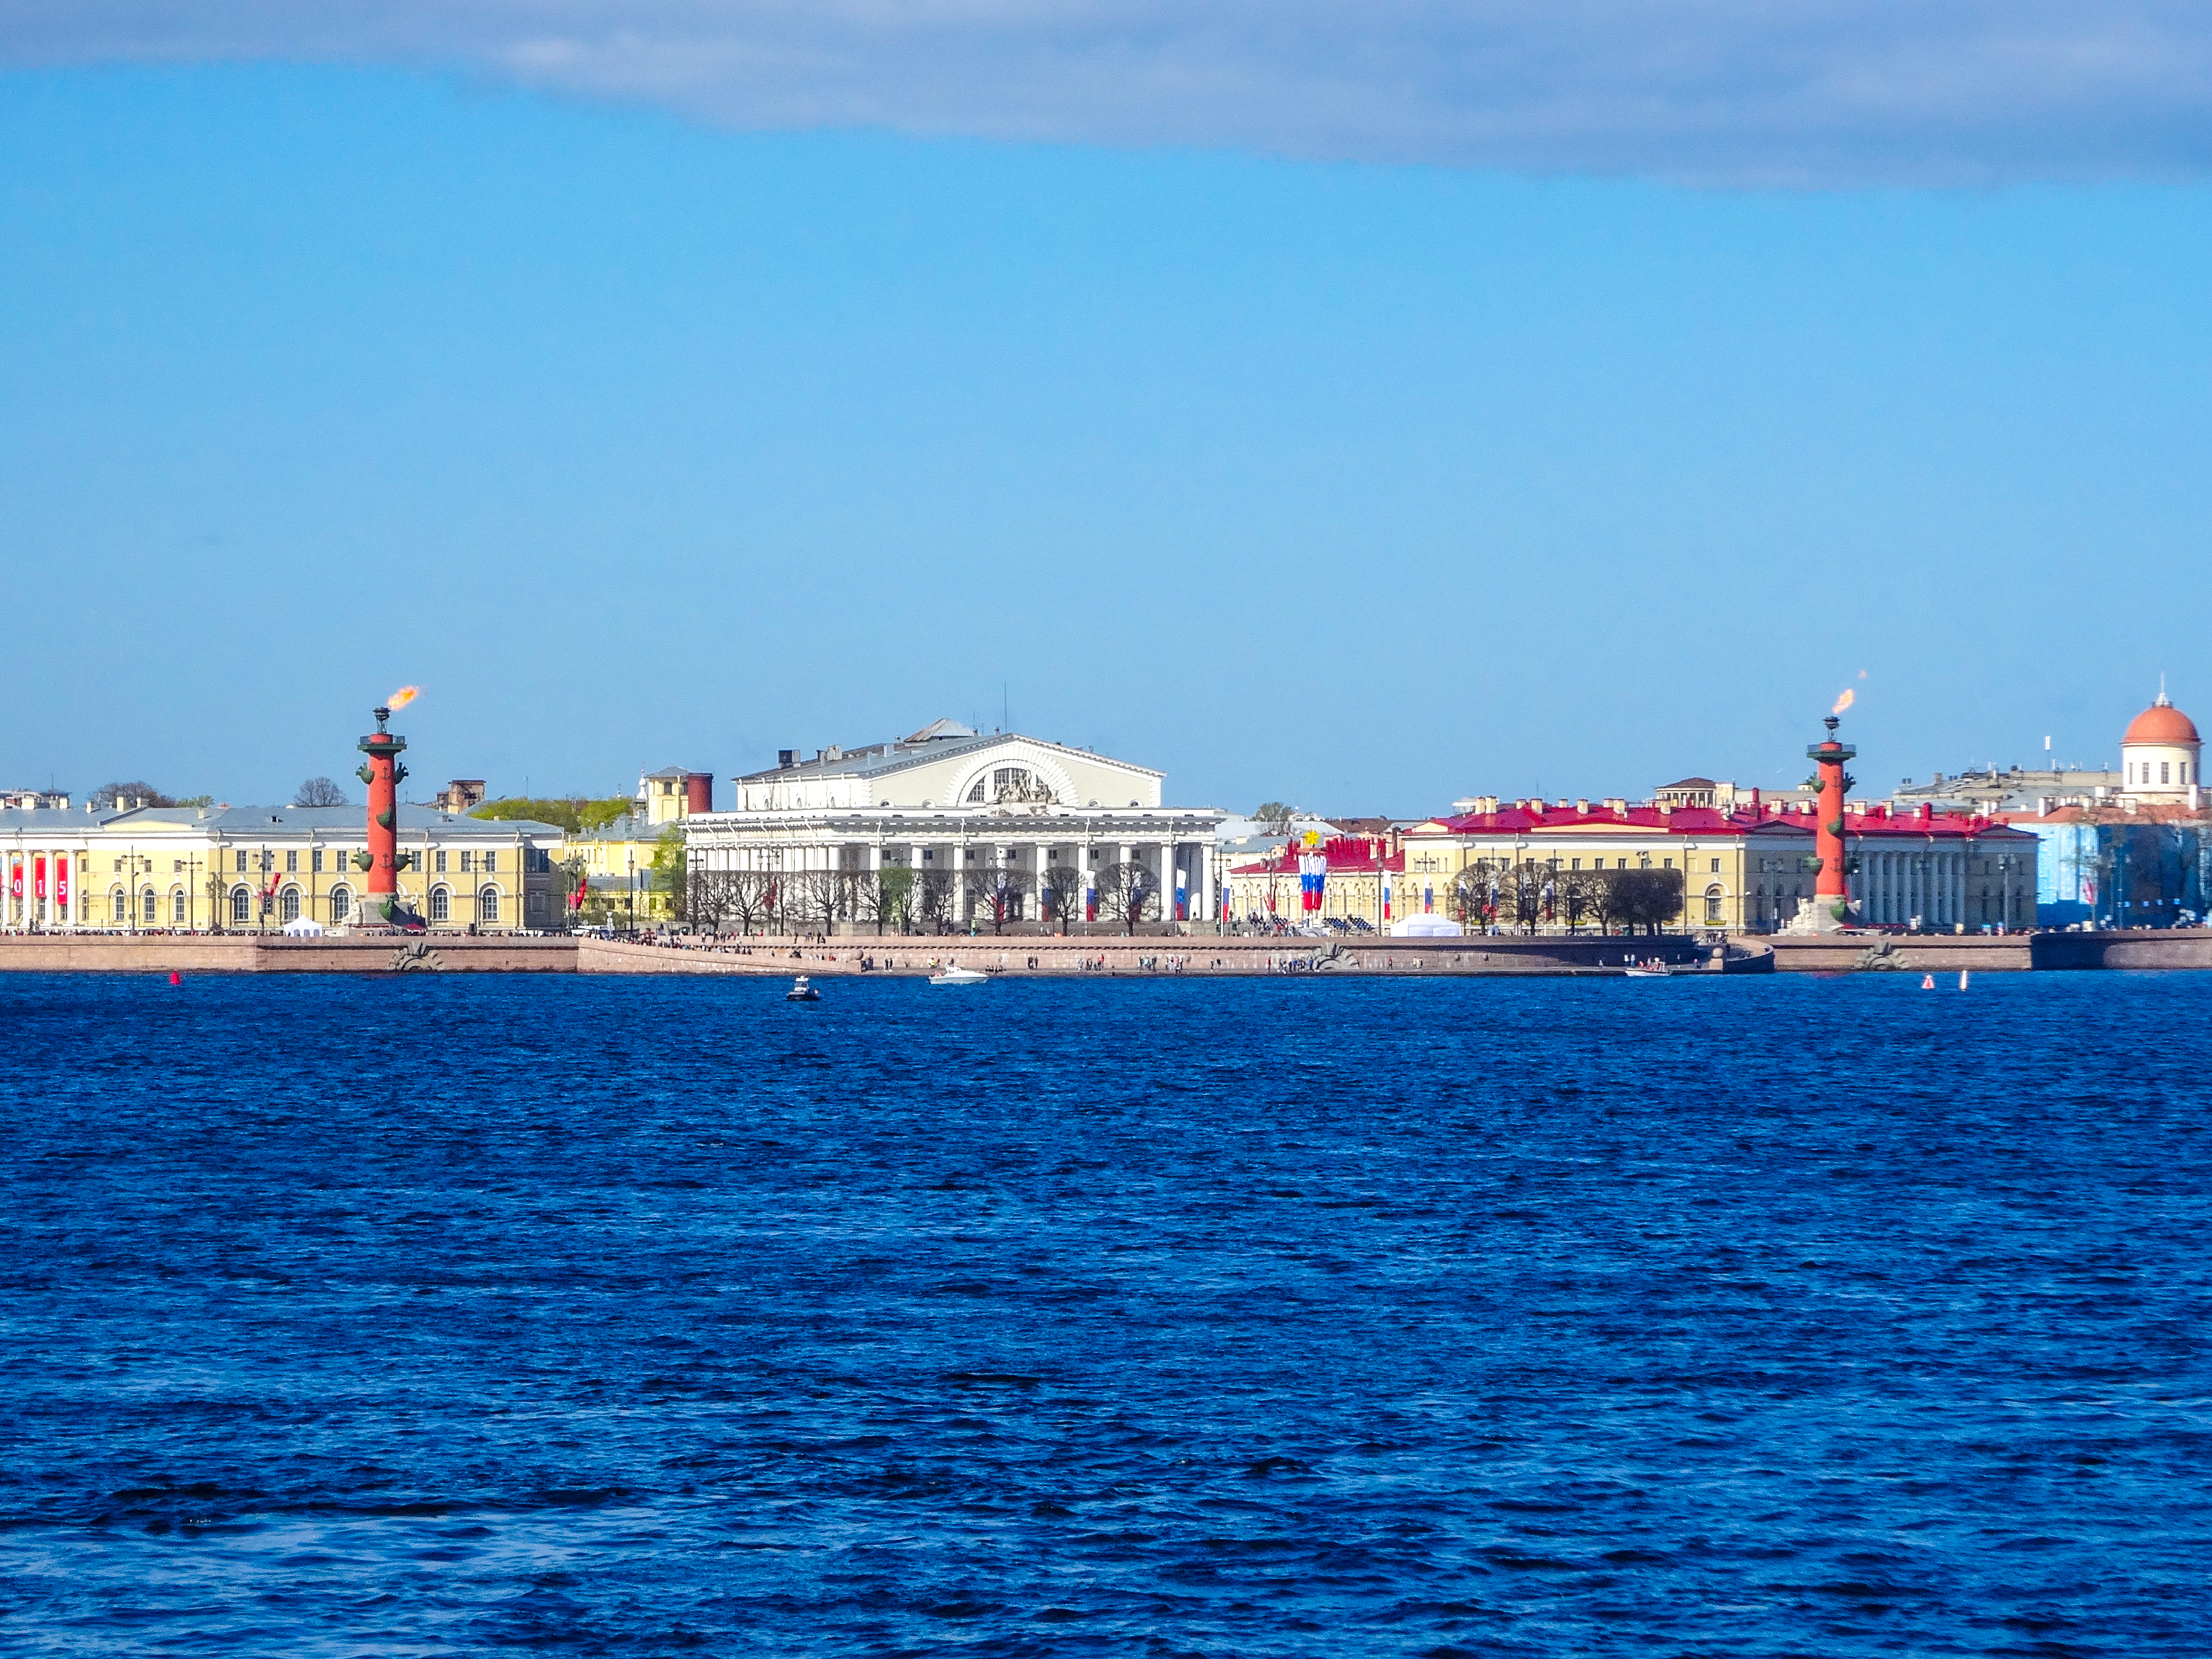
river, buildings, coast, rostral columns, old saint petersburg stock exchange, architecture, saint, petersburg, russia, cityscape, sky, travel, city, tourism, europe, saint petersburg, body of water, water, waterway, coastal and oceanic landforms, landmark, ocean, sea, tourist attraction, resort town, water transportation, skyline, tower, column